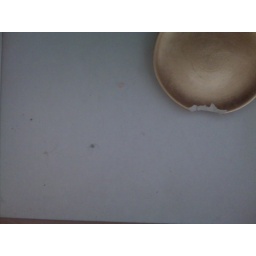
Dirt and chipped plate in front bedroom drawer